Nur al-Din Kahala

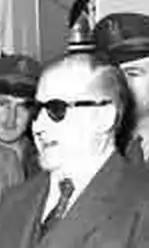

Nur al-Din Kahala (also known as Nureddin Kahalle; 1908–1965) was a Syrian politician during the United Arab Republic (UAR) period (1958–1961). Prior to the UAR period, he served as a minor government bureaucrat.